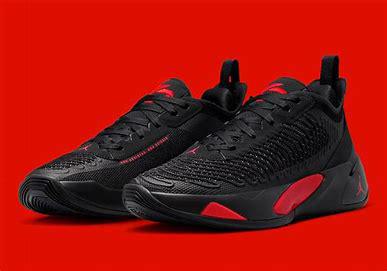
Brand: Jordan
Model: Luka 1